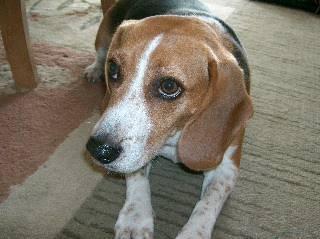
dog